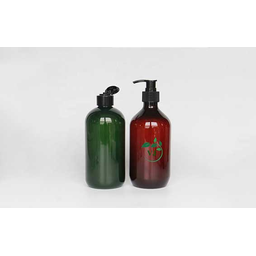
Label: plastic